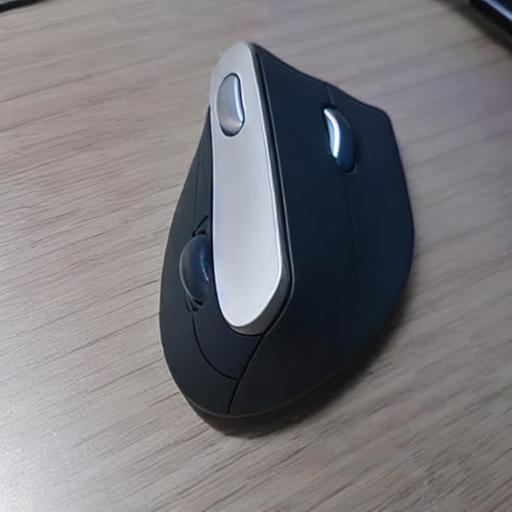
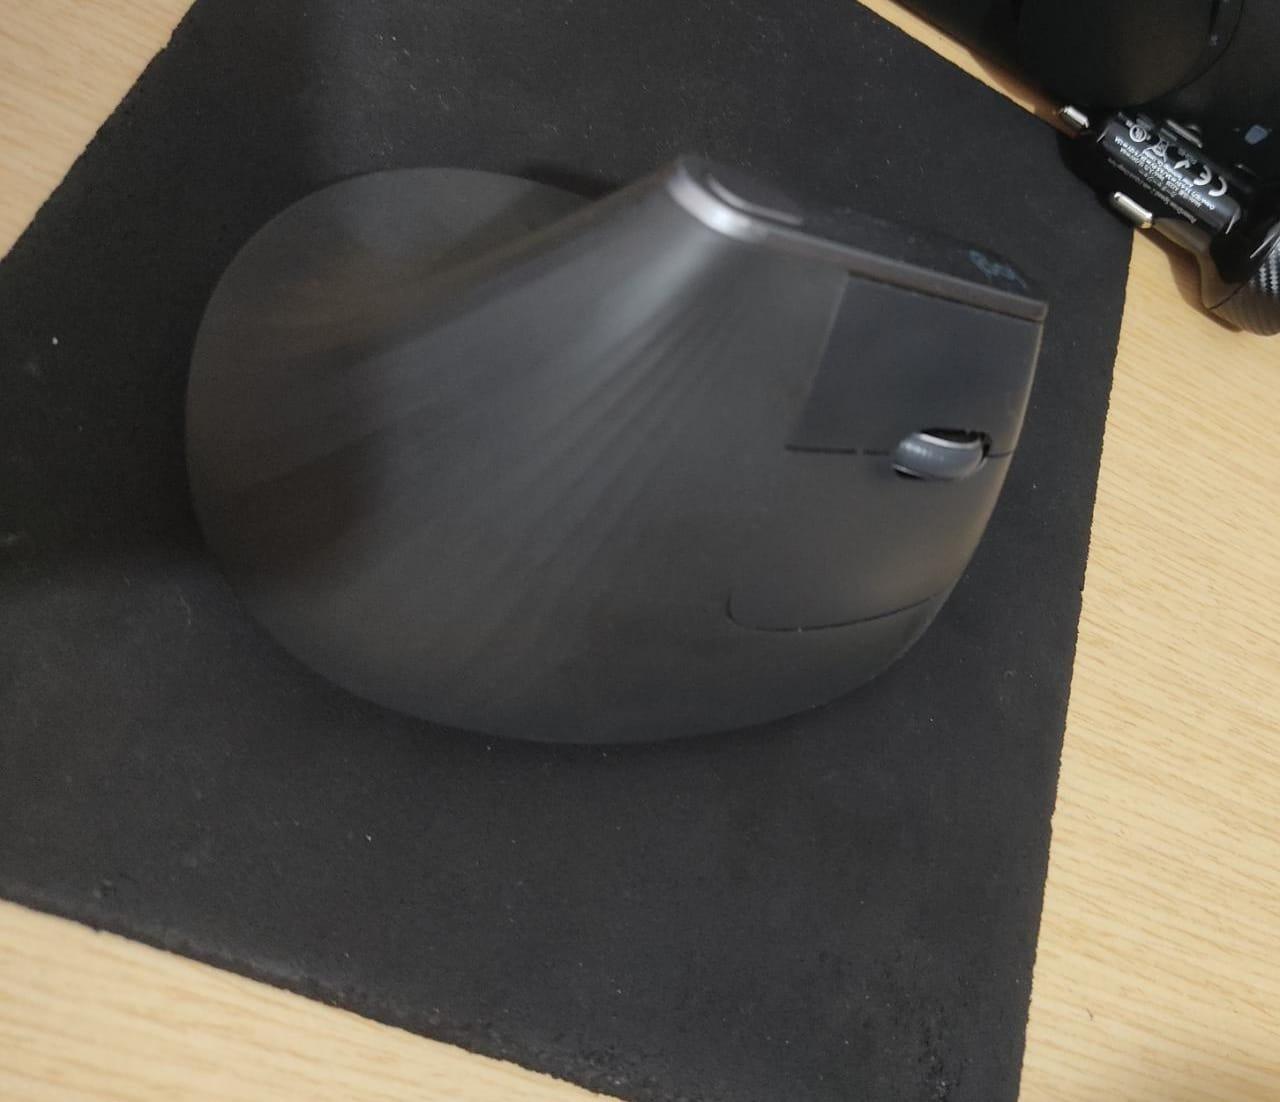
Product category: mouse
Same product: no